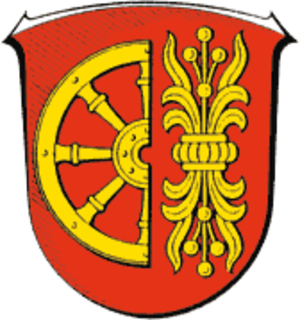
Spangenberg est une ville allemande située dans l'arrondissement de Schwalm-Eder et dans le land de la Hesse. Elle se trouve à 35 km au sud-est de Cassel.